West Sussex

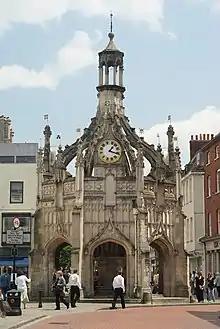
Chichester Market Cross

Most settlements in West Sussex are either along the south coast or in Mid Sussex, near the Brighton Main Line and M23/A23 corridor. The town of Crawley is the largest in the county with an estimated population of 106,600. The coastal settlement of Worthing closely follows with a population of 104,600. The seaside resort of Bognor Regis and the market town of Horsham are both large towns. Chichester, the county town, has a cathedral and city status, and is situated not far from the border with Hampshire. Other conurbations of a similar size are Burgess Hill, East Grinstead and Haywards Heath in the Mid Sussex district, Littlehampton in the Arun district, and Lancing, Southwick and Shoreham in the Adur district. Much of the coastal town population is part of the